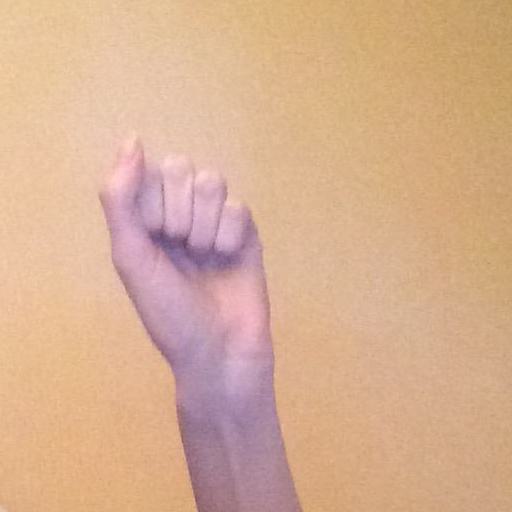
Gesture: fist